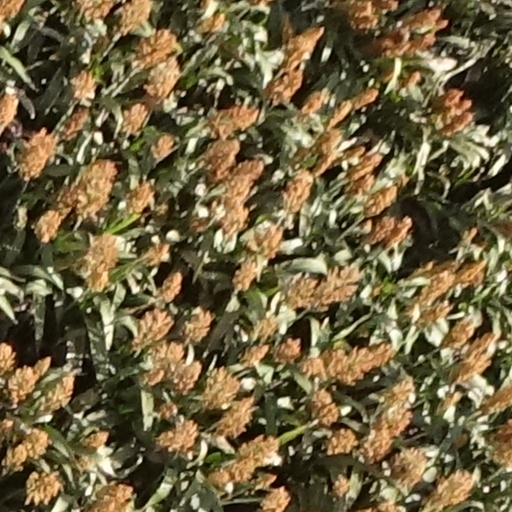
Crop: sorghum